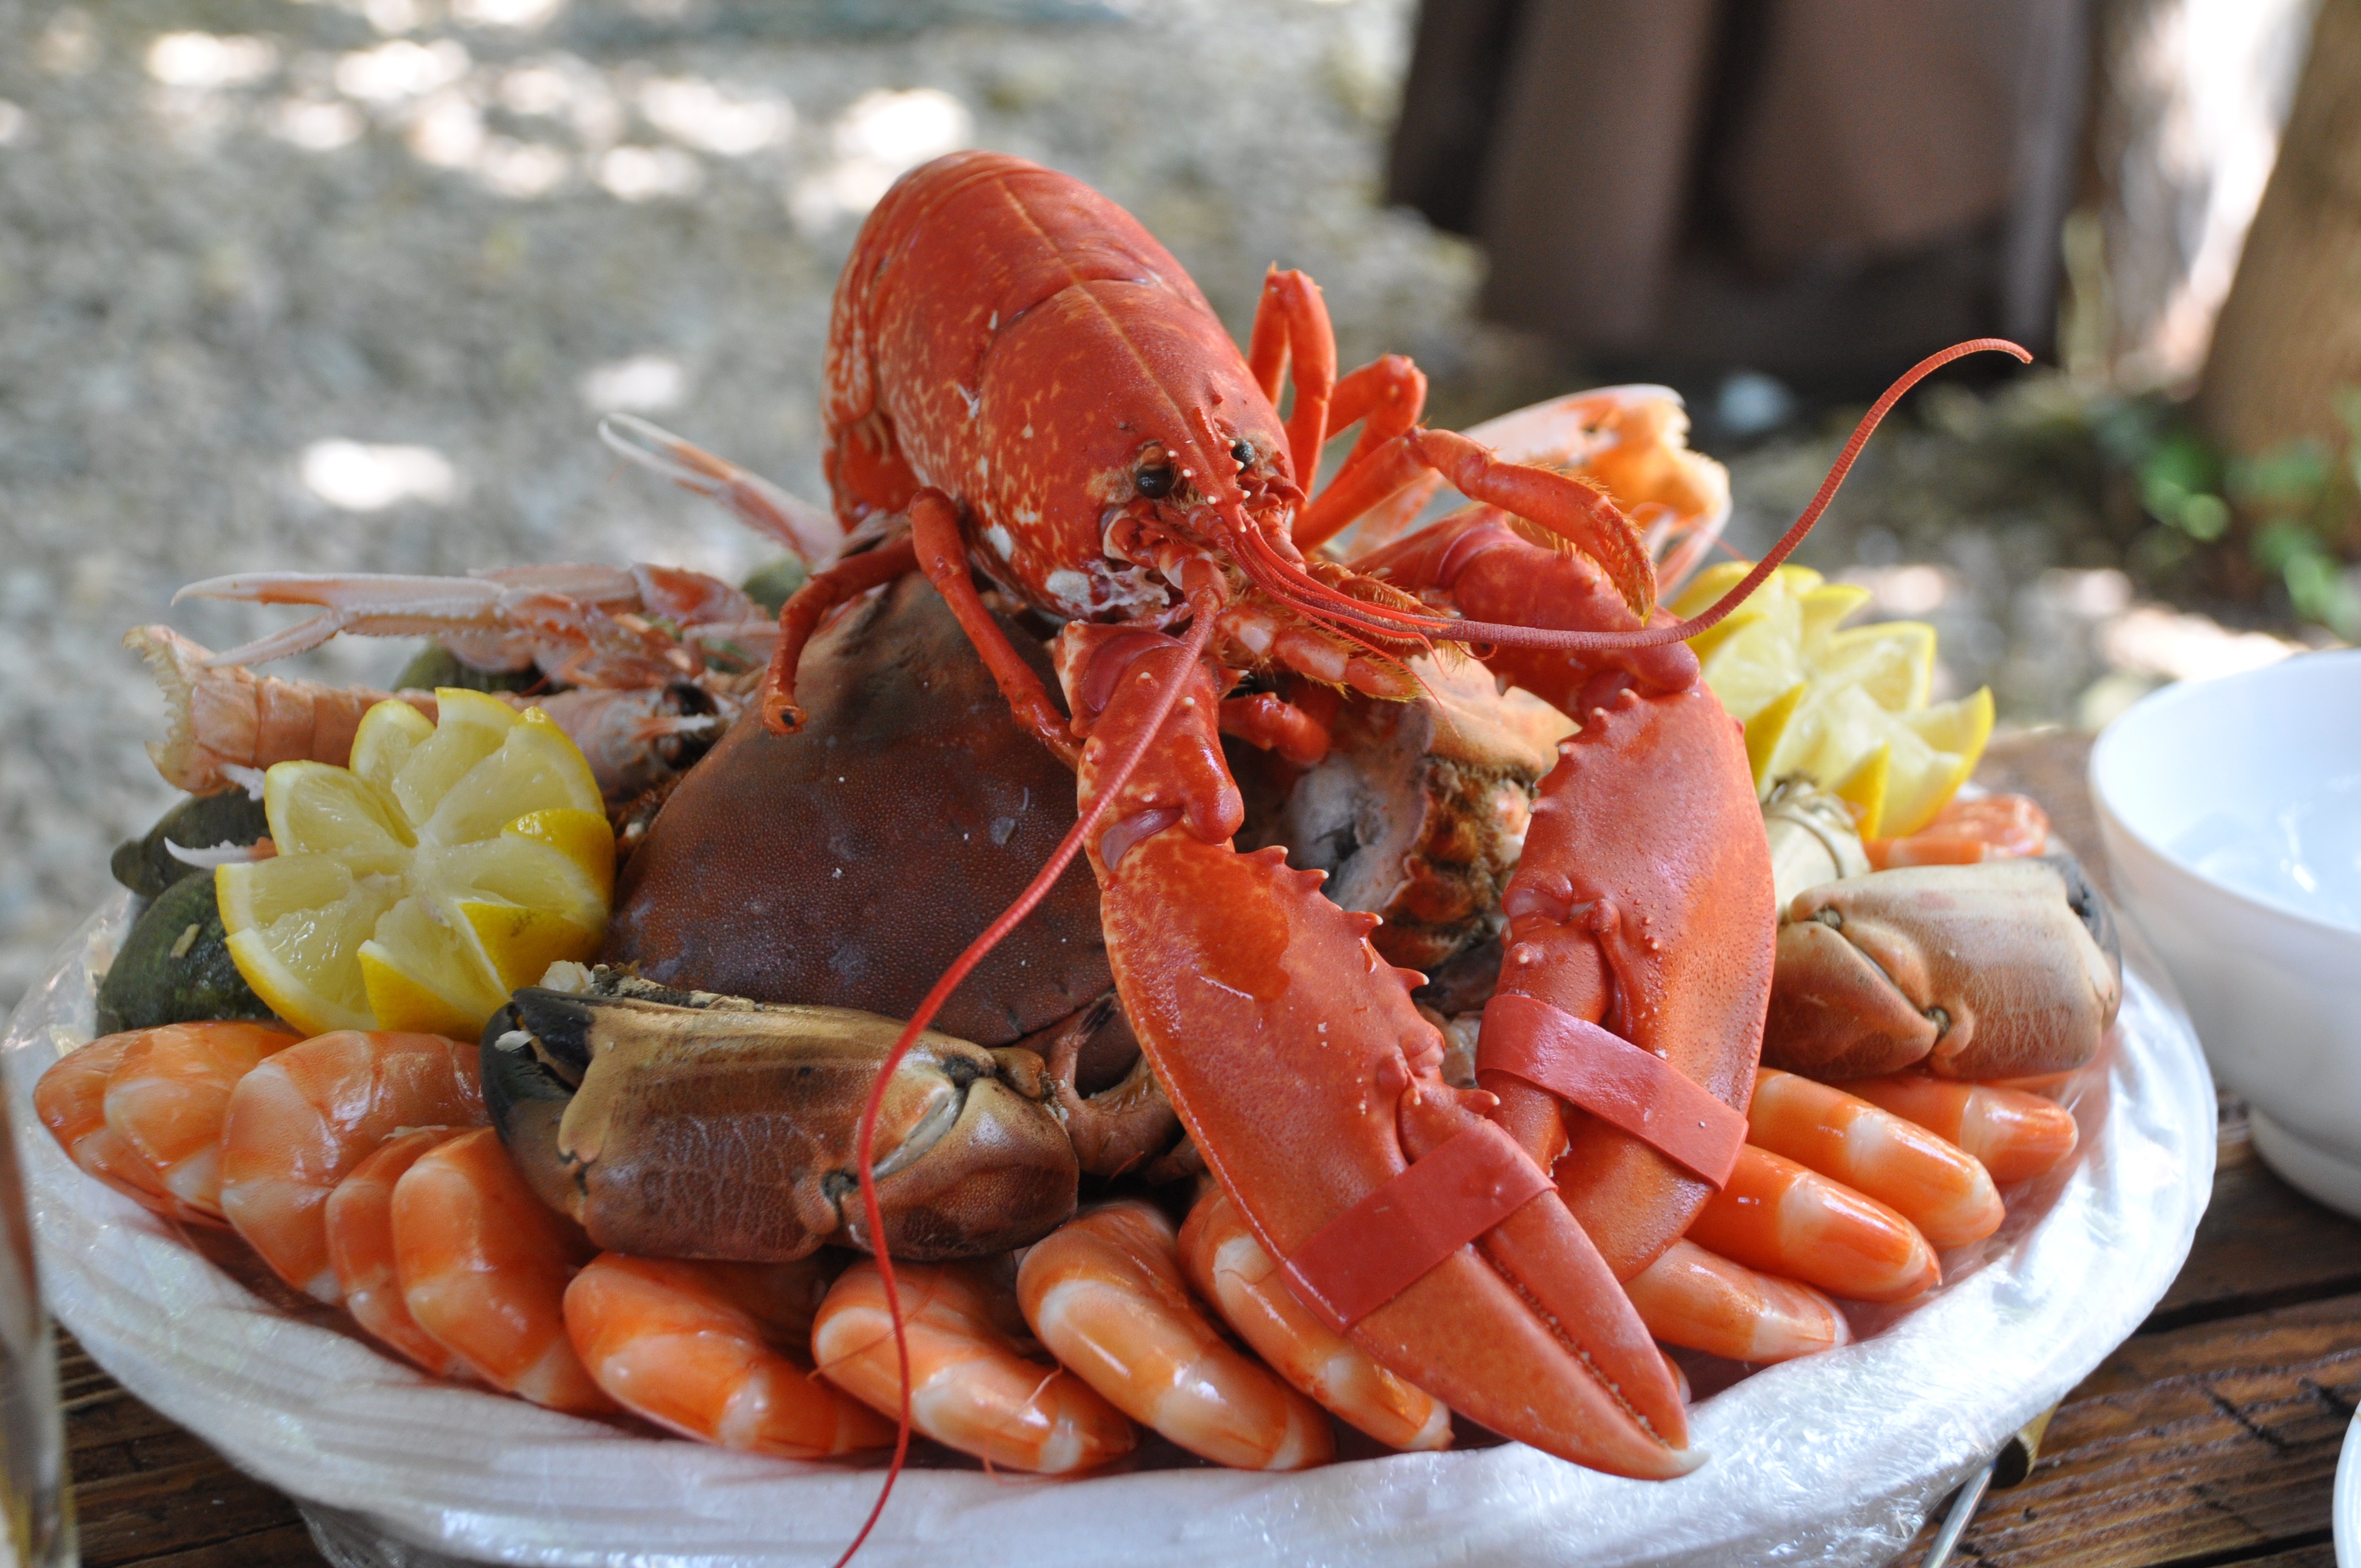
dish, food, seafood, kitchen, cuisine, invertebrate, shrimp, lobster, crustacean, crustaceans, seafood platter, decapoda, animal source foods, dungeness crab, seafood boil, oilcake